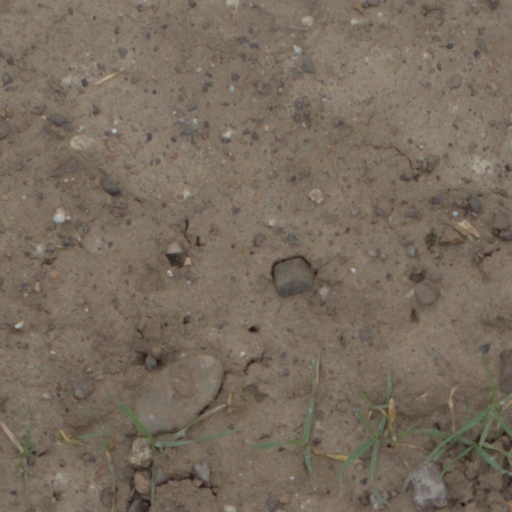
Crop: wheat